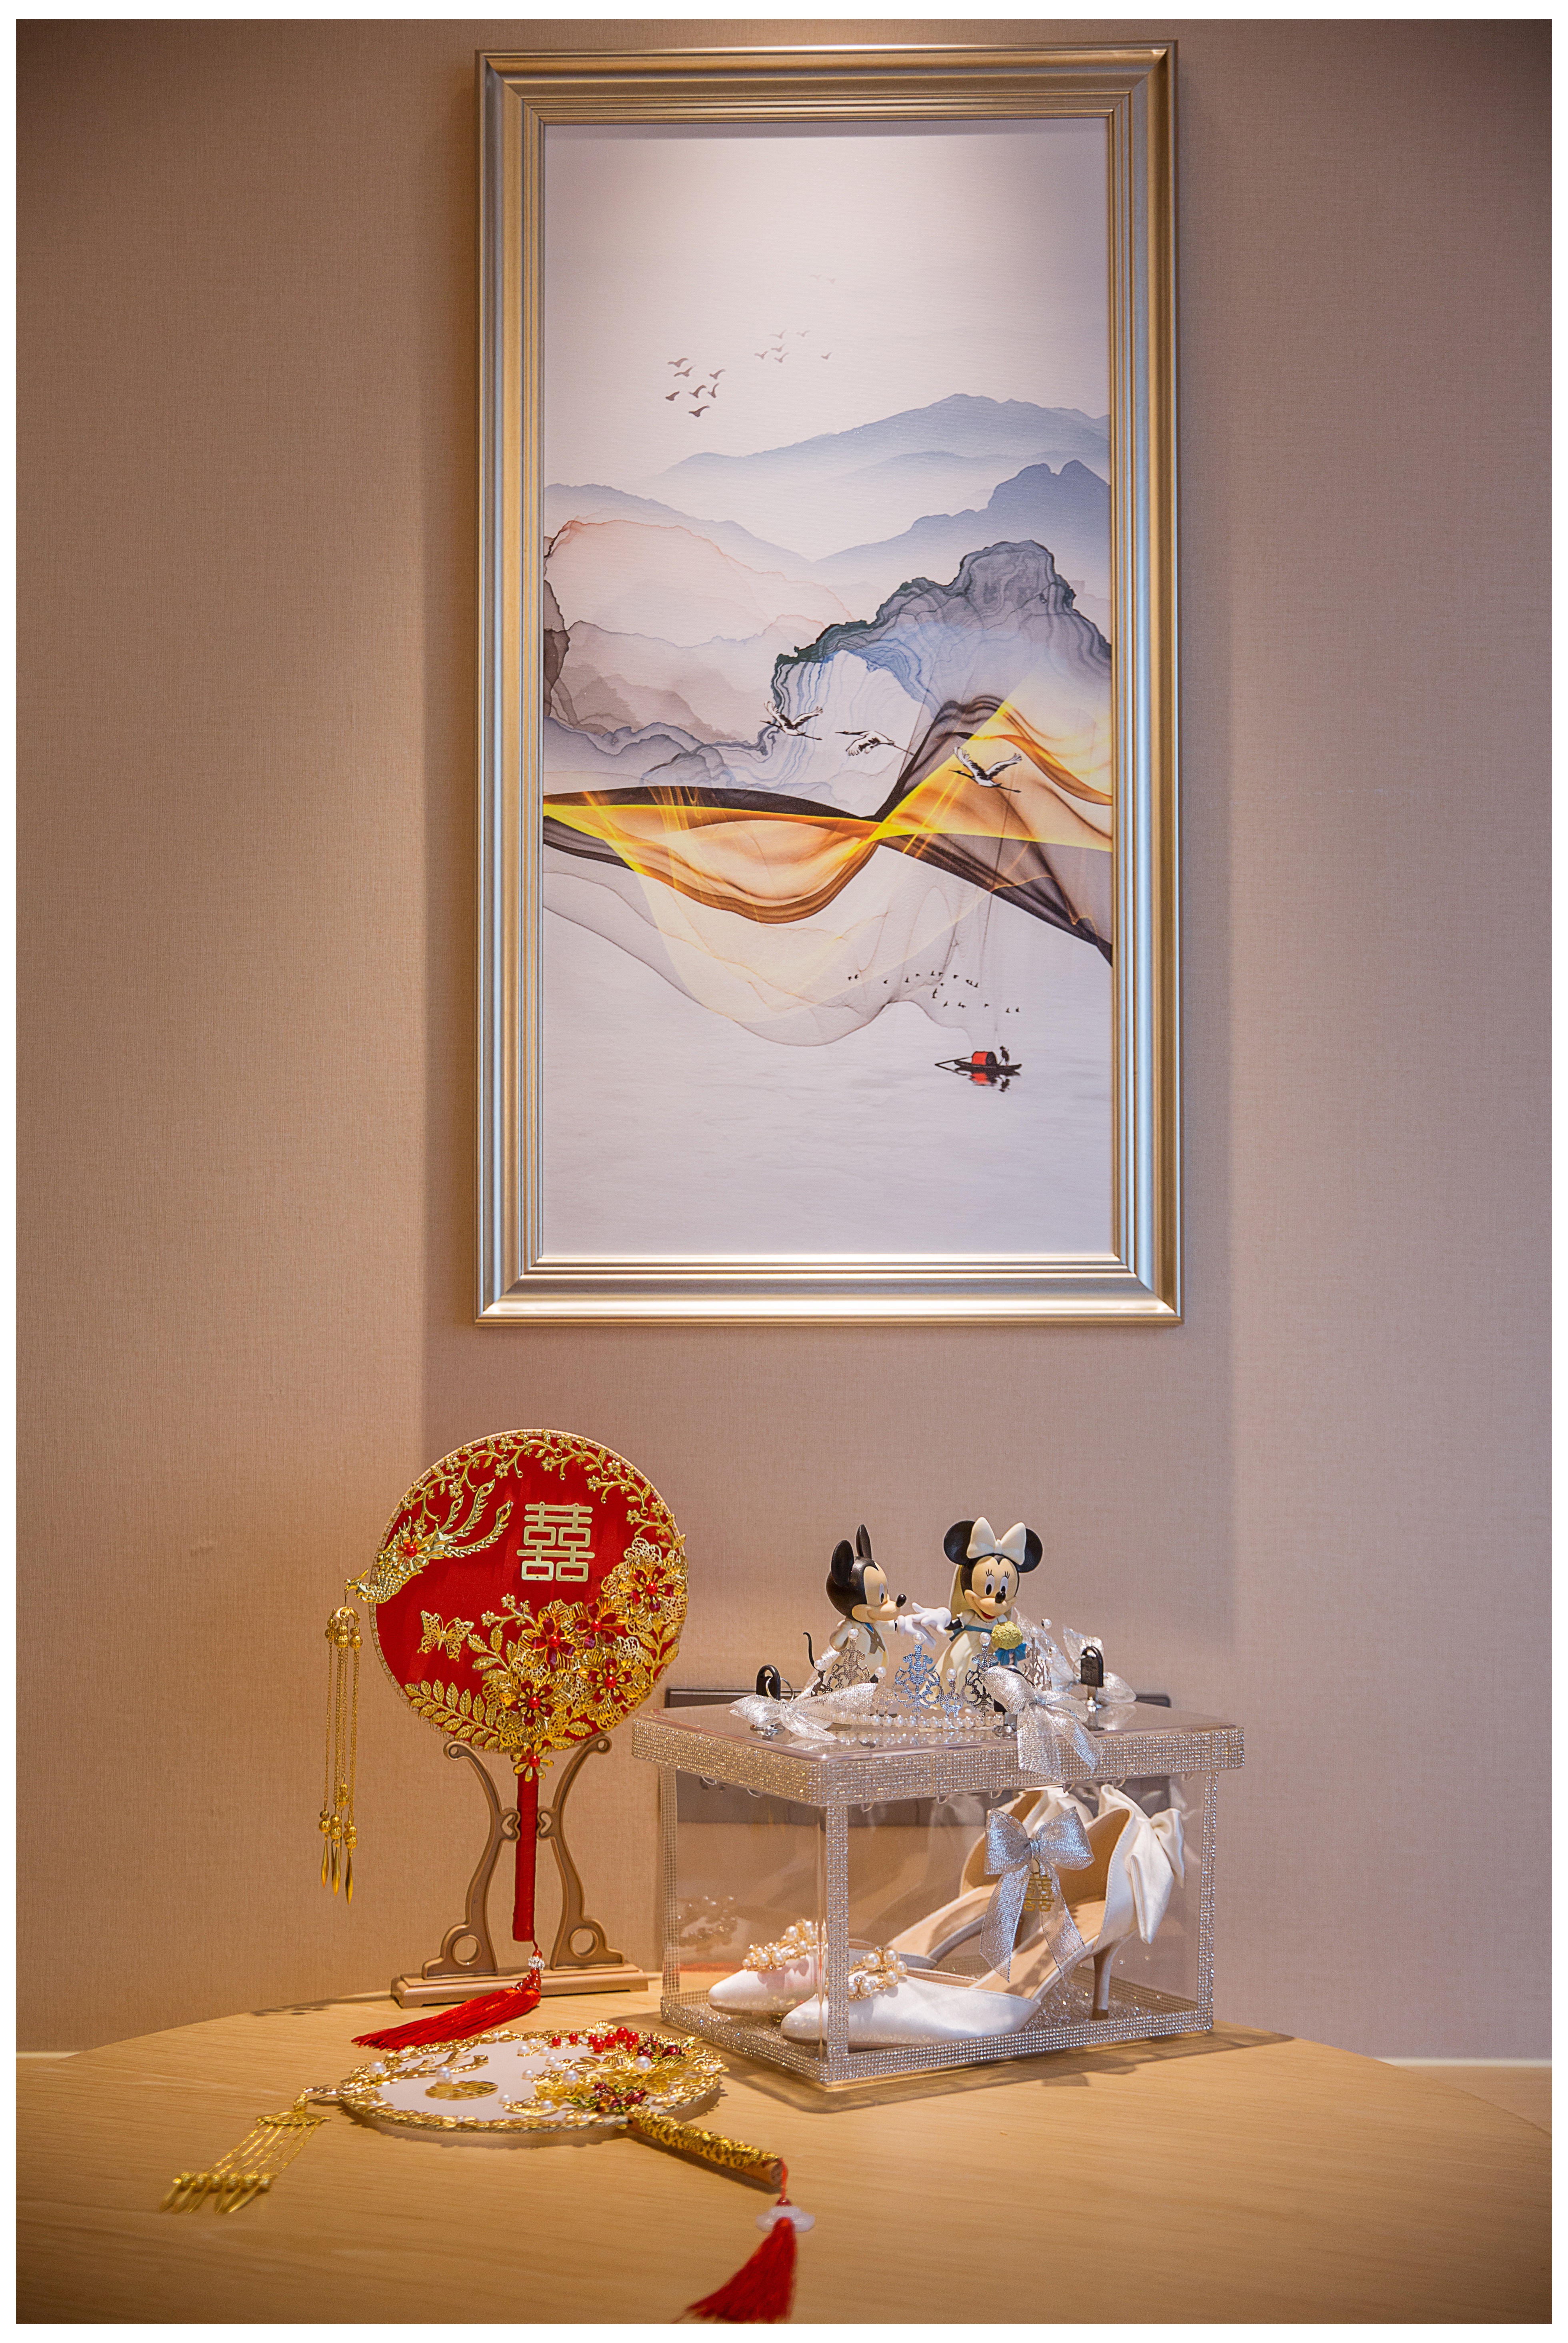
natural, picture frame, furniture, wood, interior design, chair, paint, art, rectangle, painting, Tints and shades, event, table, ceiling, room, visual arts, window, building, flooring, peach, light fixture, glass, linens, still life photography, illustration, exhibition, modern art, still life, tourist attraction, landscape, stemware, lighting accessory, tree, ornament, artwork, paper product, paper, centrepiece